Hergershausen

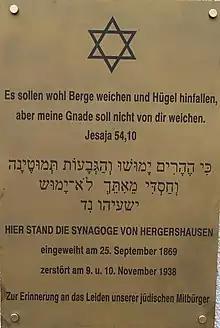
Memorial plaque on the site of the former Hergershausen synagogue

For Hergershausen there is a local district (areas of the former municipality of Hergershausen) with a local council and mayor according to the Hessian municipal code. Since the local elections on March 14, 2021, the local advisory board has included two members of the SPD, four members of the CDU and one member of Alliance 90/The Greens. Mayor is Tanja Buia (CDU).